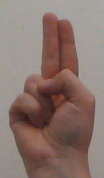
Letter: taa